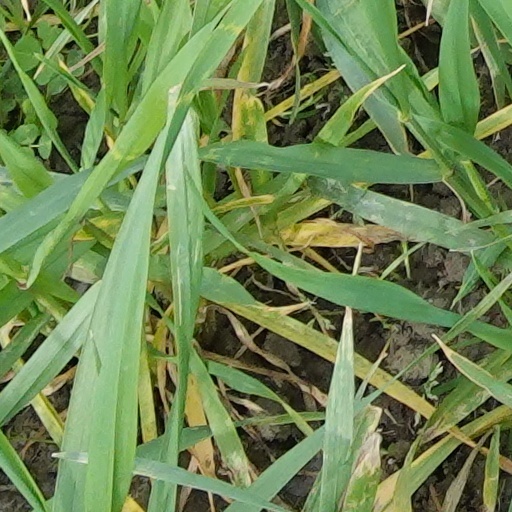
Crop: wheat